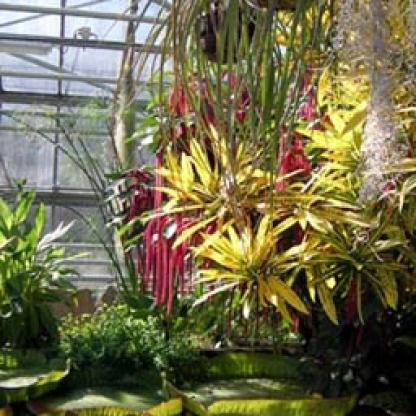
Scene: Indoor